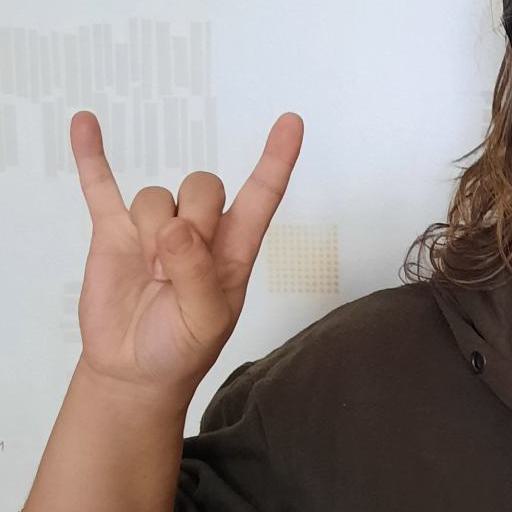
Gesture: rock